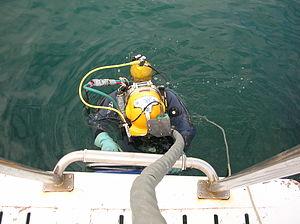
Photo prise pendant un stage de qualification spécifique «
Les plongeurs de bord en France sont des plongeurs embarqués qui réalisent des missions d'entretien courant, de sécurité ou de sûreté des œuvres vives des navires. Ils peuvent aussi effectuer des interventions nécessitant l'utilisation d'outils sous-marins tout particulièrement en cas d'urgence. Enfin, ils interviennent également lorsqu’un filet ou un cordage vient bloquer l'hélice ou pour aider à récupérer un homme à la mer. Ils exercent généralement une autre fonction principale à bord, leur emploi de plongeur de bord étant alors une qualification supplémentaire. Cet article porte sur les formations actuellement disponibles en France.